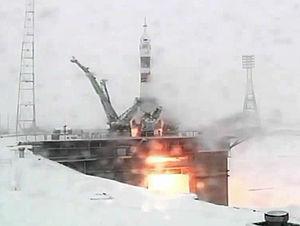
Soyouz TMA-22 est une mission spatiale lancée le 14 novembre 2011, depuis le Cosmodrome de Baïkonour. Elle a transporté trois membres de l'Expédition 29 vers la station spatiale internationale. Il s'agit du 111ᵉ vol d'un vaisseau Soyouz depuis le premier en 1967.